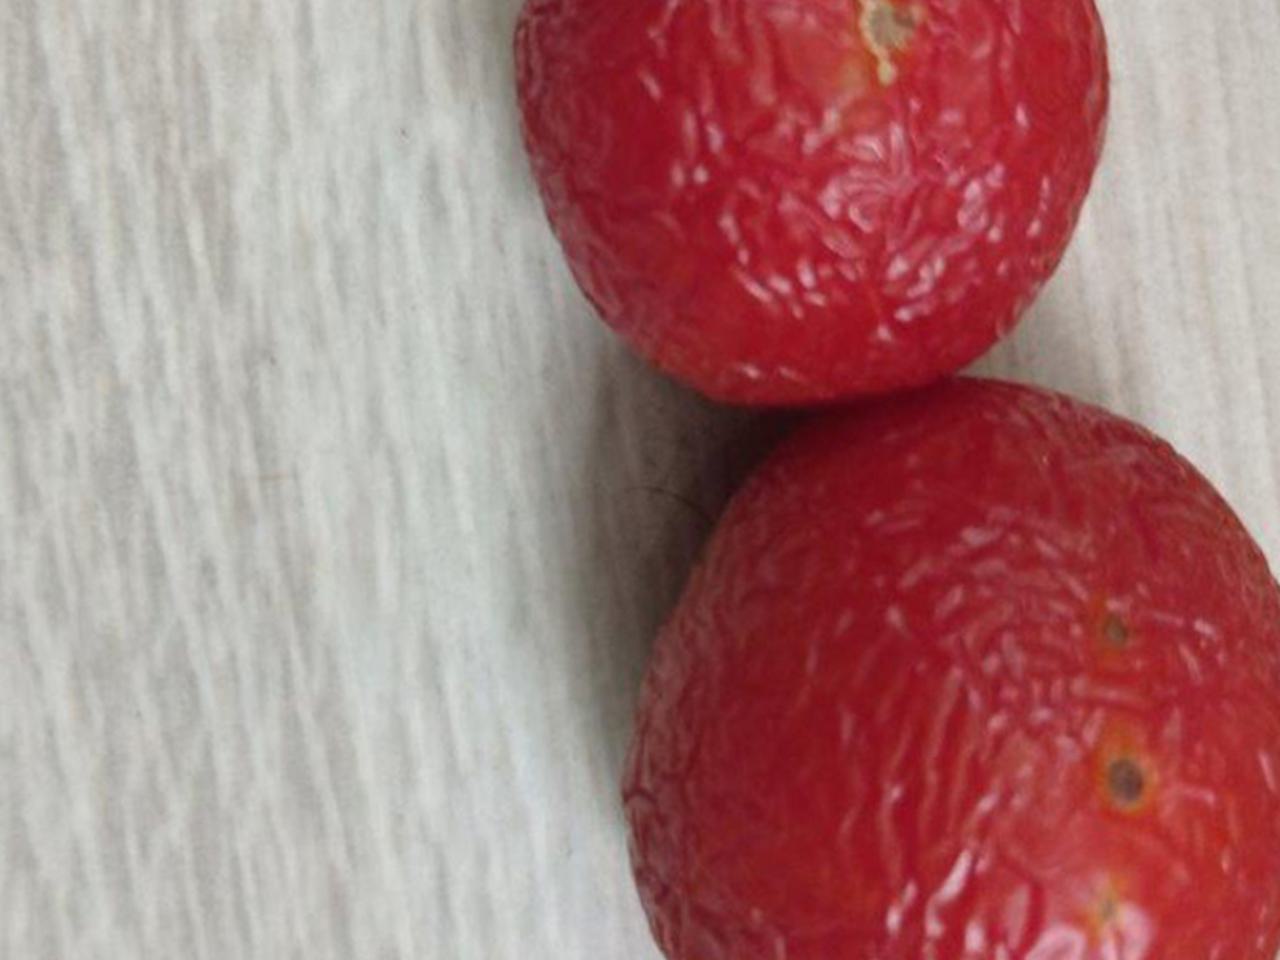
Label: Rotten